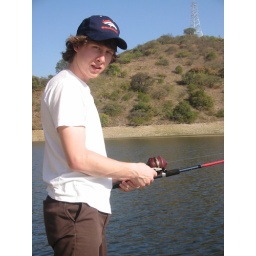
BK fishing on small lake in Oaxaca. Wearing a borrowed Broncos hat and Zebco Rod 'n' Reel.